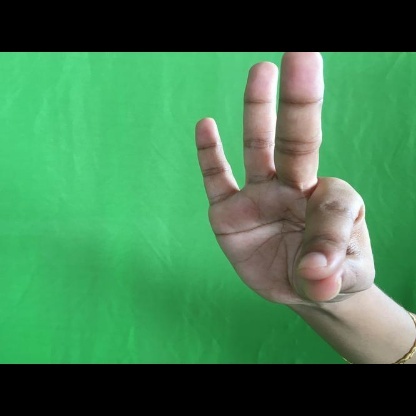
Mudra: Hamsasyam